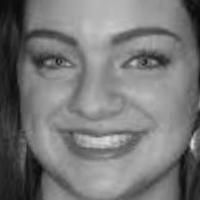
Age group: age 21-30